Answer in natural language. How many DiningTables are visible in the scene? Choose between the following options: 2, 4, 0, 3 or 1
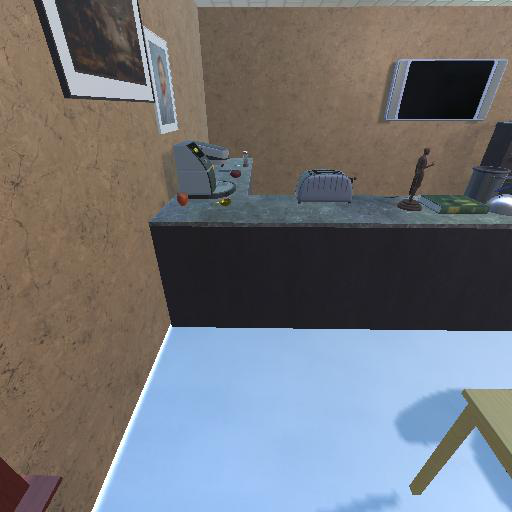
<answer>1</answer>